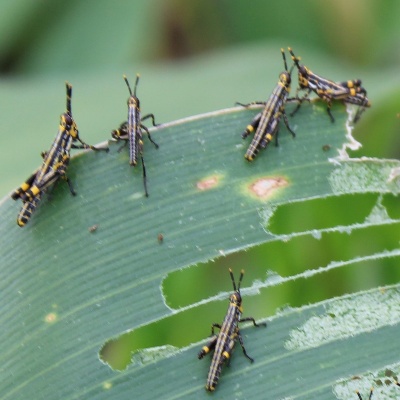
Crop: Maize
Condition: grasshoper